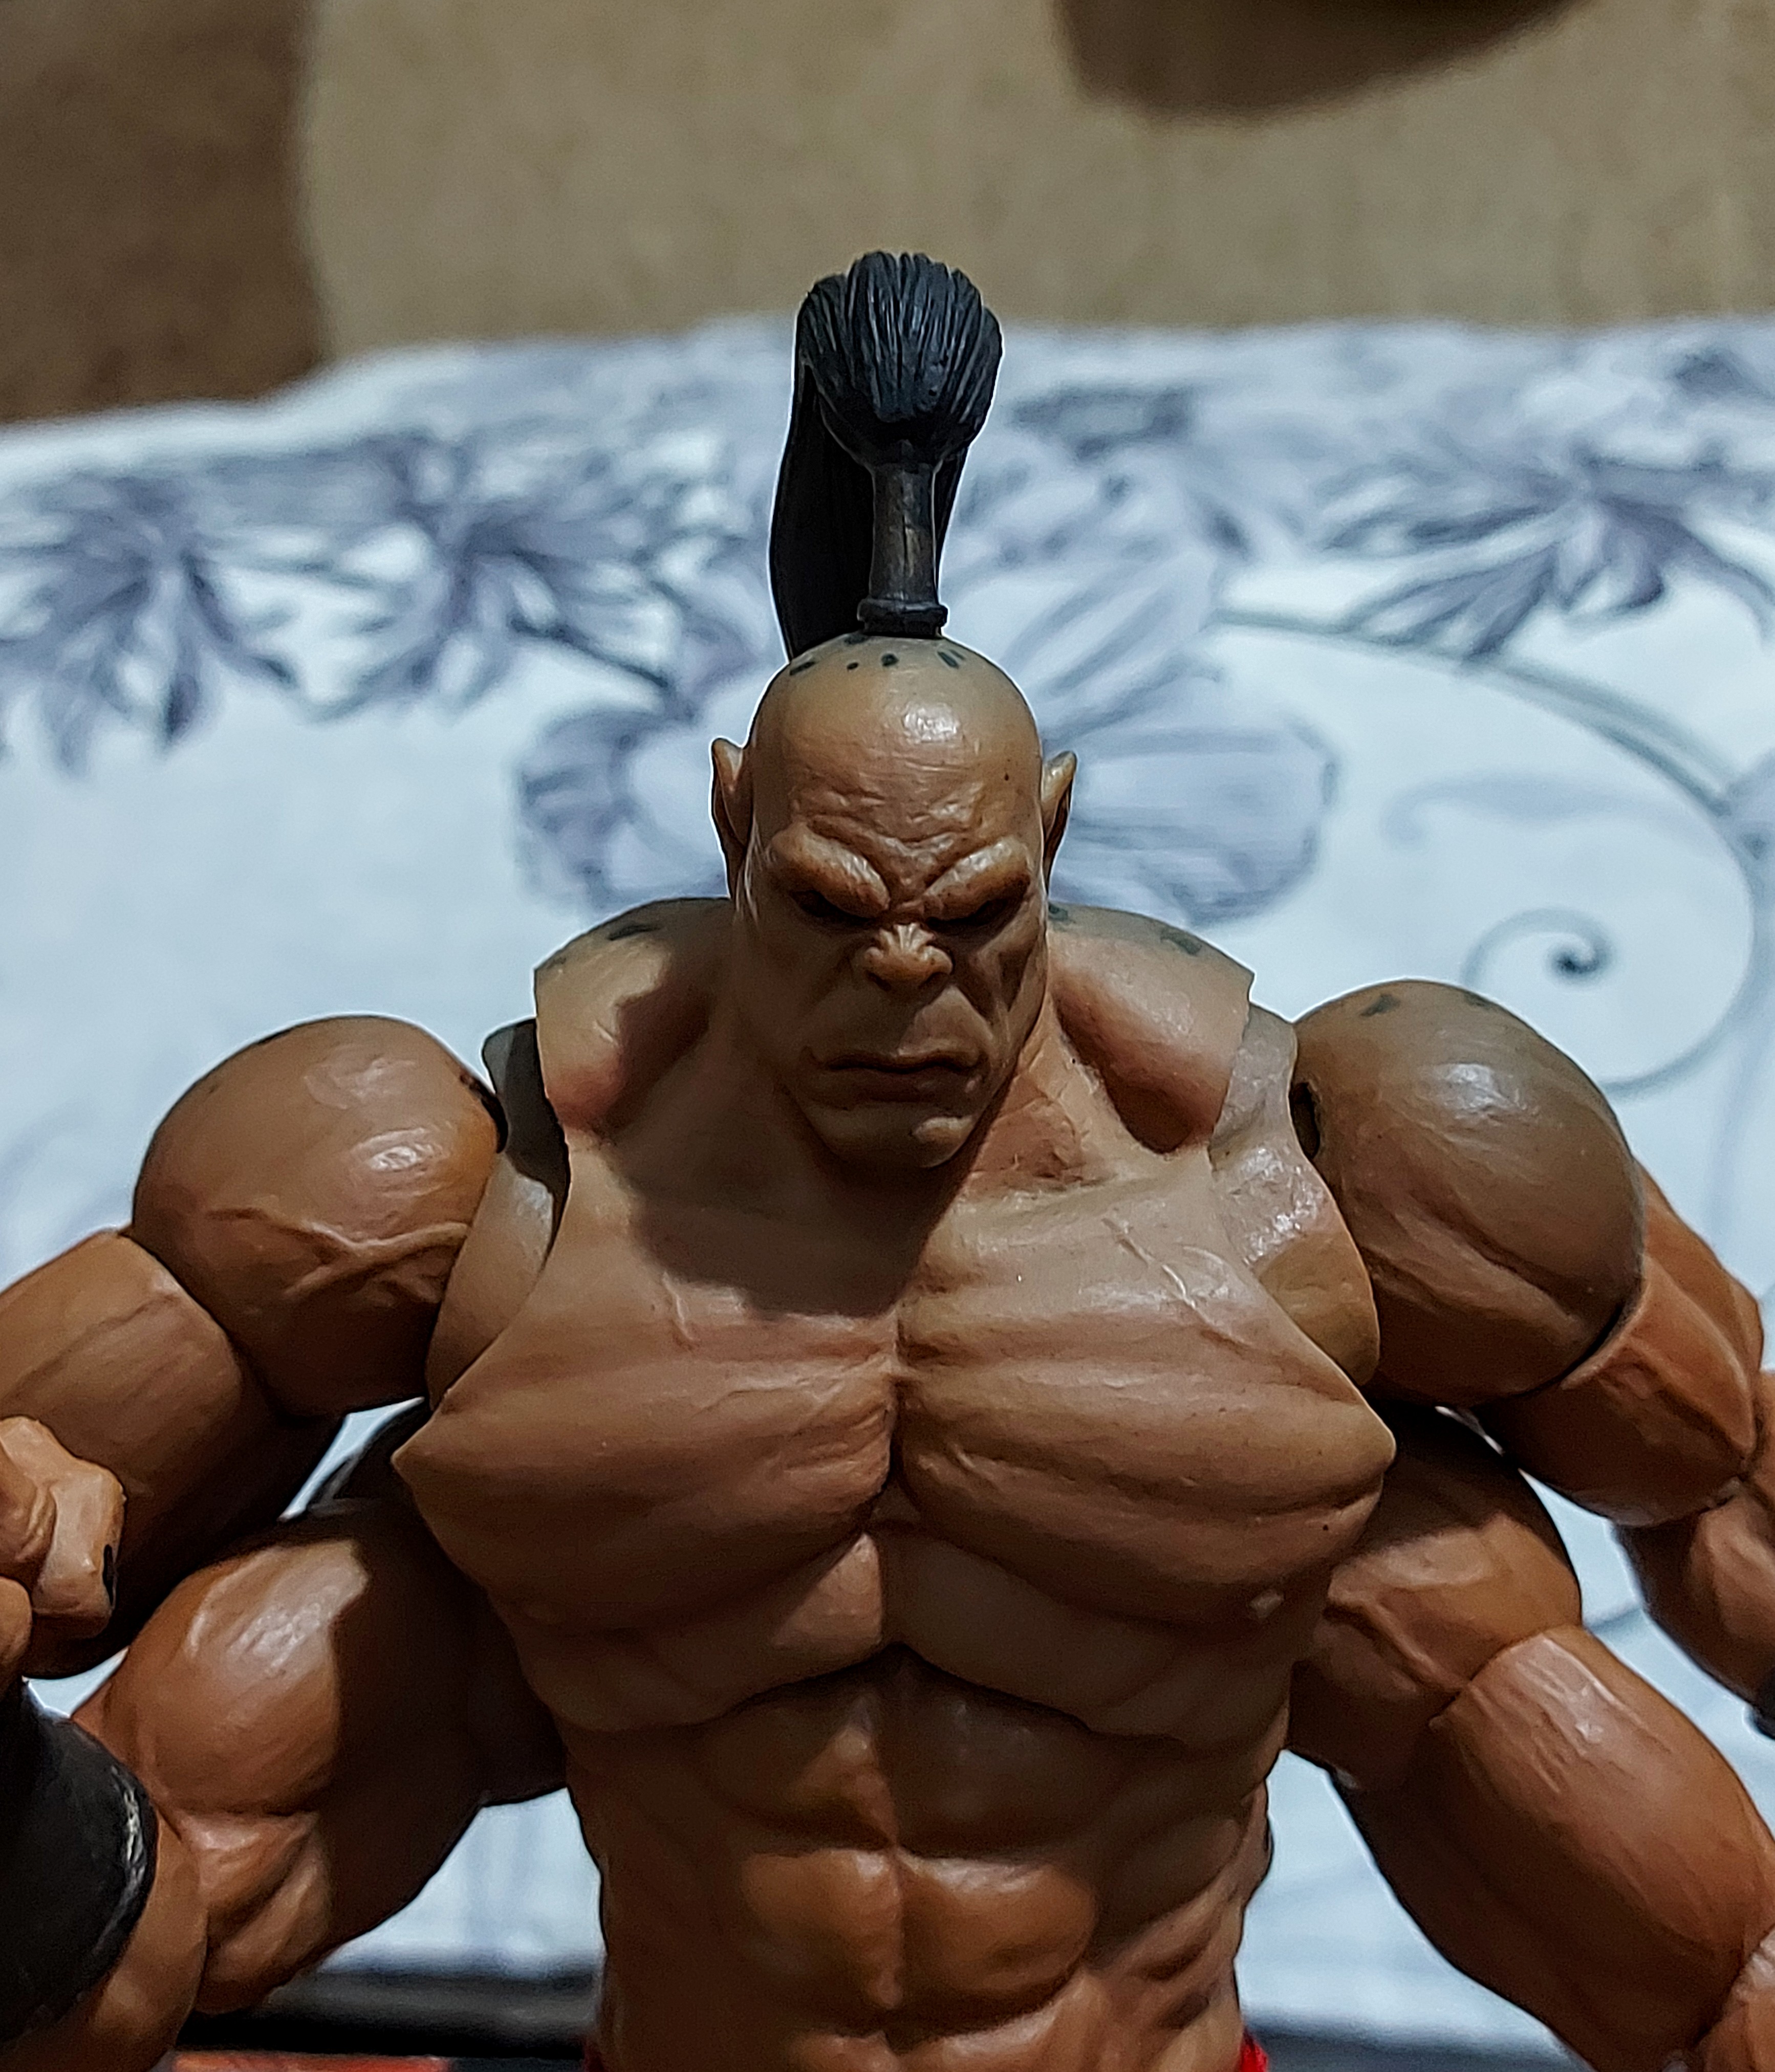
Shokan, storm, collectibles, warrior, fighter, action, figure, joint, toy, muscle, organ, gesture, art, chest, bodybuilding, trunk, Barechested, metal, wood, collectable, action figure, fictional character, abdomen, event, bodybuilder, figurine, sculpture, flesh, elbow, fiction, physical fitness